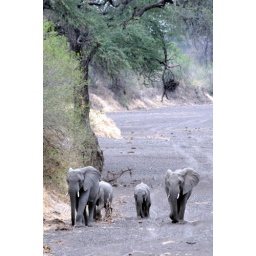
Elephants in river bed